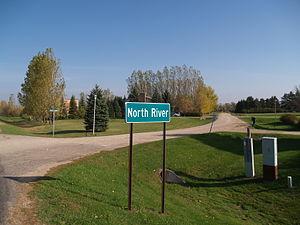
La ville de North River est située dans le comté de Cass, dans l’État du Dakota du Nord, aux États-Unis. Sa population s’élevait à 56 habitants lors du recensement de 2010, estimée à 55 habitants en 2018.